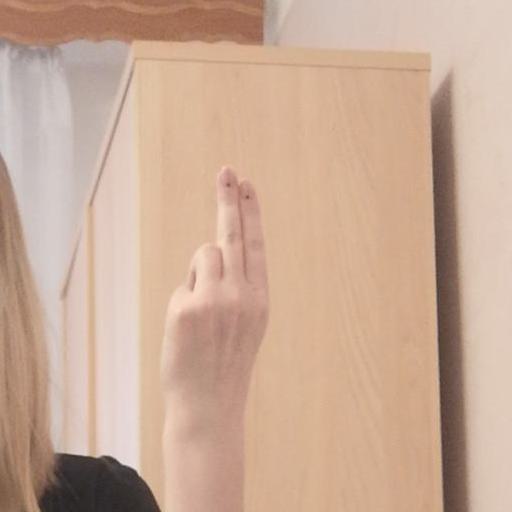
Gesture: two_up_inverted